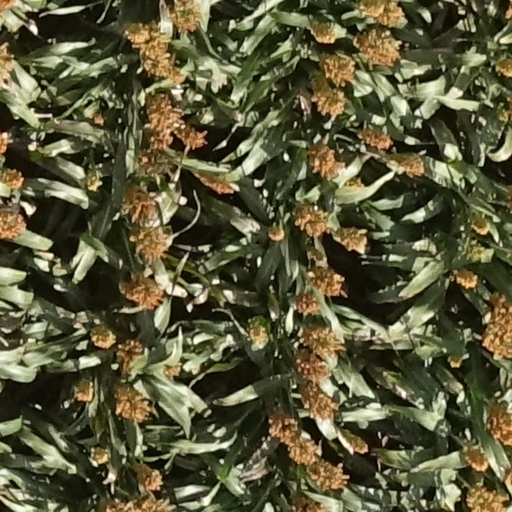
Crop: sorghum